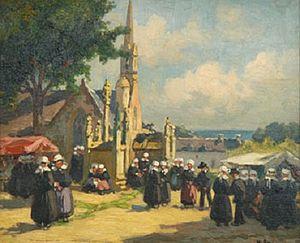
Henri Barnoin
La Forêt-Fouesnant est une commune du département du Finistère, dans la région Bretagne, en France. La Forêt-Fouesnant possède aussi un port de plaisance : Port-la-Forêt. Avec Bénodet et Fouesnant, La Forêt-Fouesnant forme désormais la « Riviera bretonne », nouvelle appellation touristique.
Henri Alphonse Barnoin, né Henri Alphonse Maximin Barnouin à Paris 6ᵉ le 7 juillet 1882, et mort à Clichy le 17 mars 1940, est un peintre français.